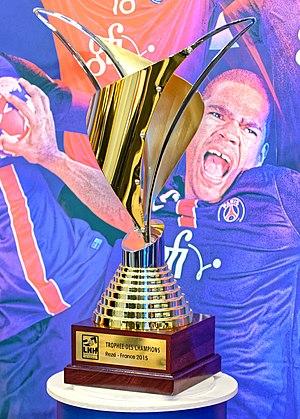
Trophée des champions 2015 présenté par le PSG lors de la rencontre de championnat entre le PSG et Nîmes. A Coubertin, le 10 septembre 2015.
Le Trophée des champions 2015 est la sixième édition du Trophée des champions, compétition française de handball organisée par la Ligue nationale de handball. La compétition est organisée à Rezé dans la banlieue sud nantaise en France et se déroule les 4 et 5 septembre 2014.
Le Trophée des champions est une supercoupe de handball créée le 14 mars 2010 par la Ligue nationale de handball, principale instance du handball français. La compétition a généralement lieu début septembre quelques jours avant la reprise championnat et constitue donc les premiers matchs officiels de la saison.